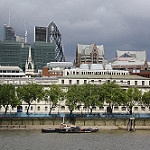
Scene: Outdoor